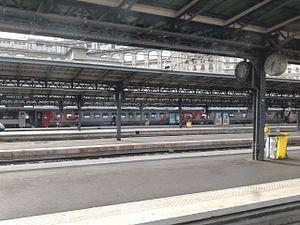
Aperçu d'une partie de la rame stationnée en gare de l'Est en arrière plan.
Le Moscou express est un train international qui relie la gare de l'Est, à Paris, à la gare de Biélorussie, à Moscou. Ce train dessert également les gares de Sarrebruck, Berlin, Varsovie et Minsk, effectuant un trajet de près de 3 200 kilomètres. Le nom officiel de ce train est le Trans-European Express.